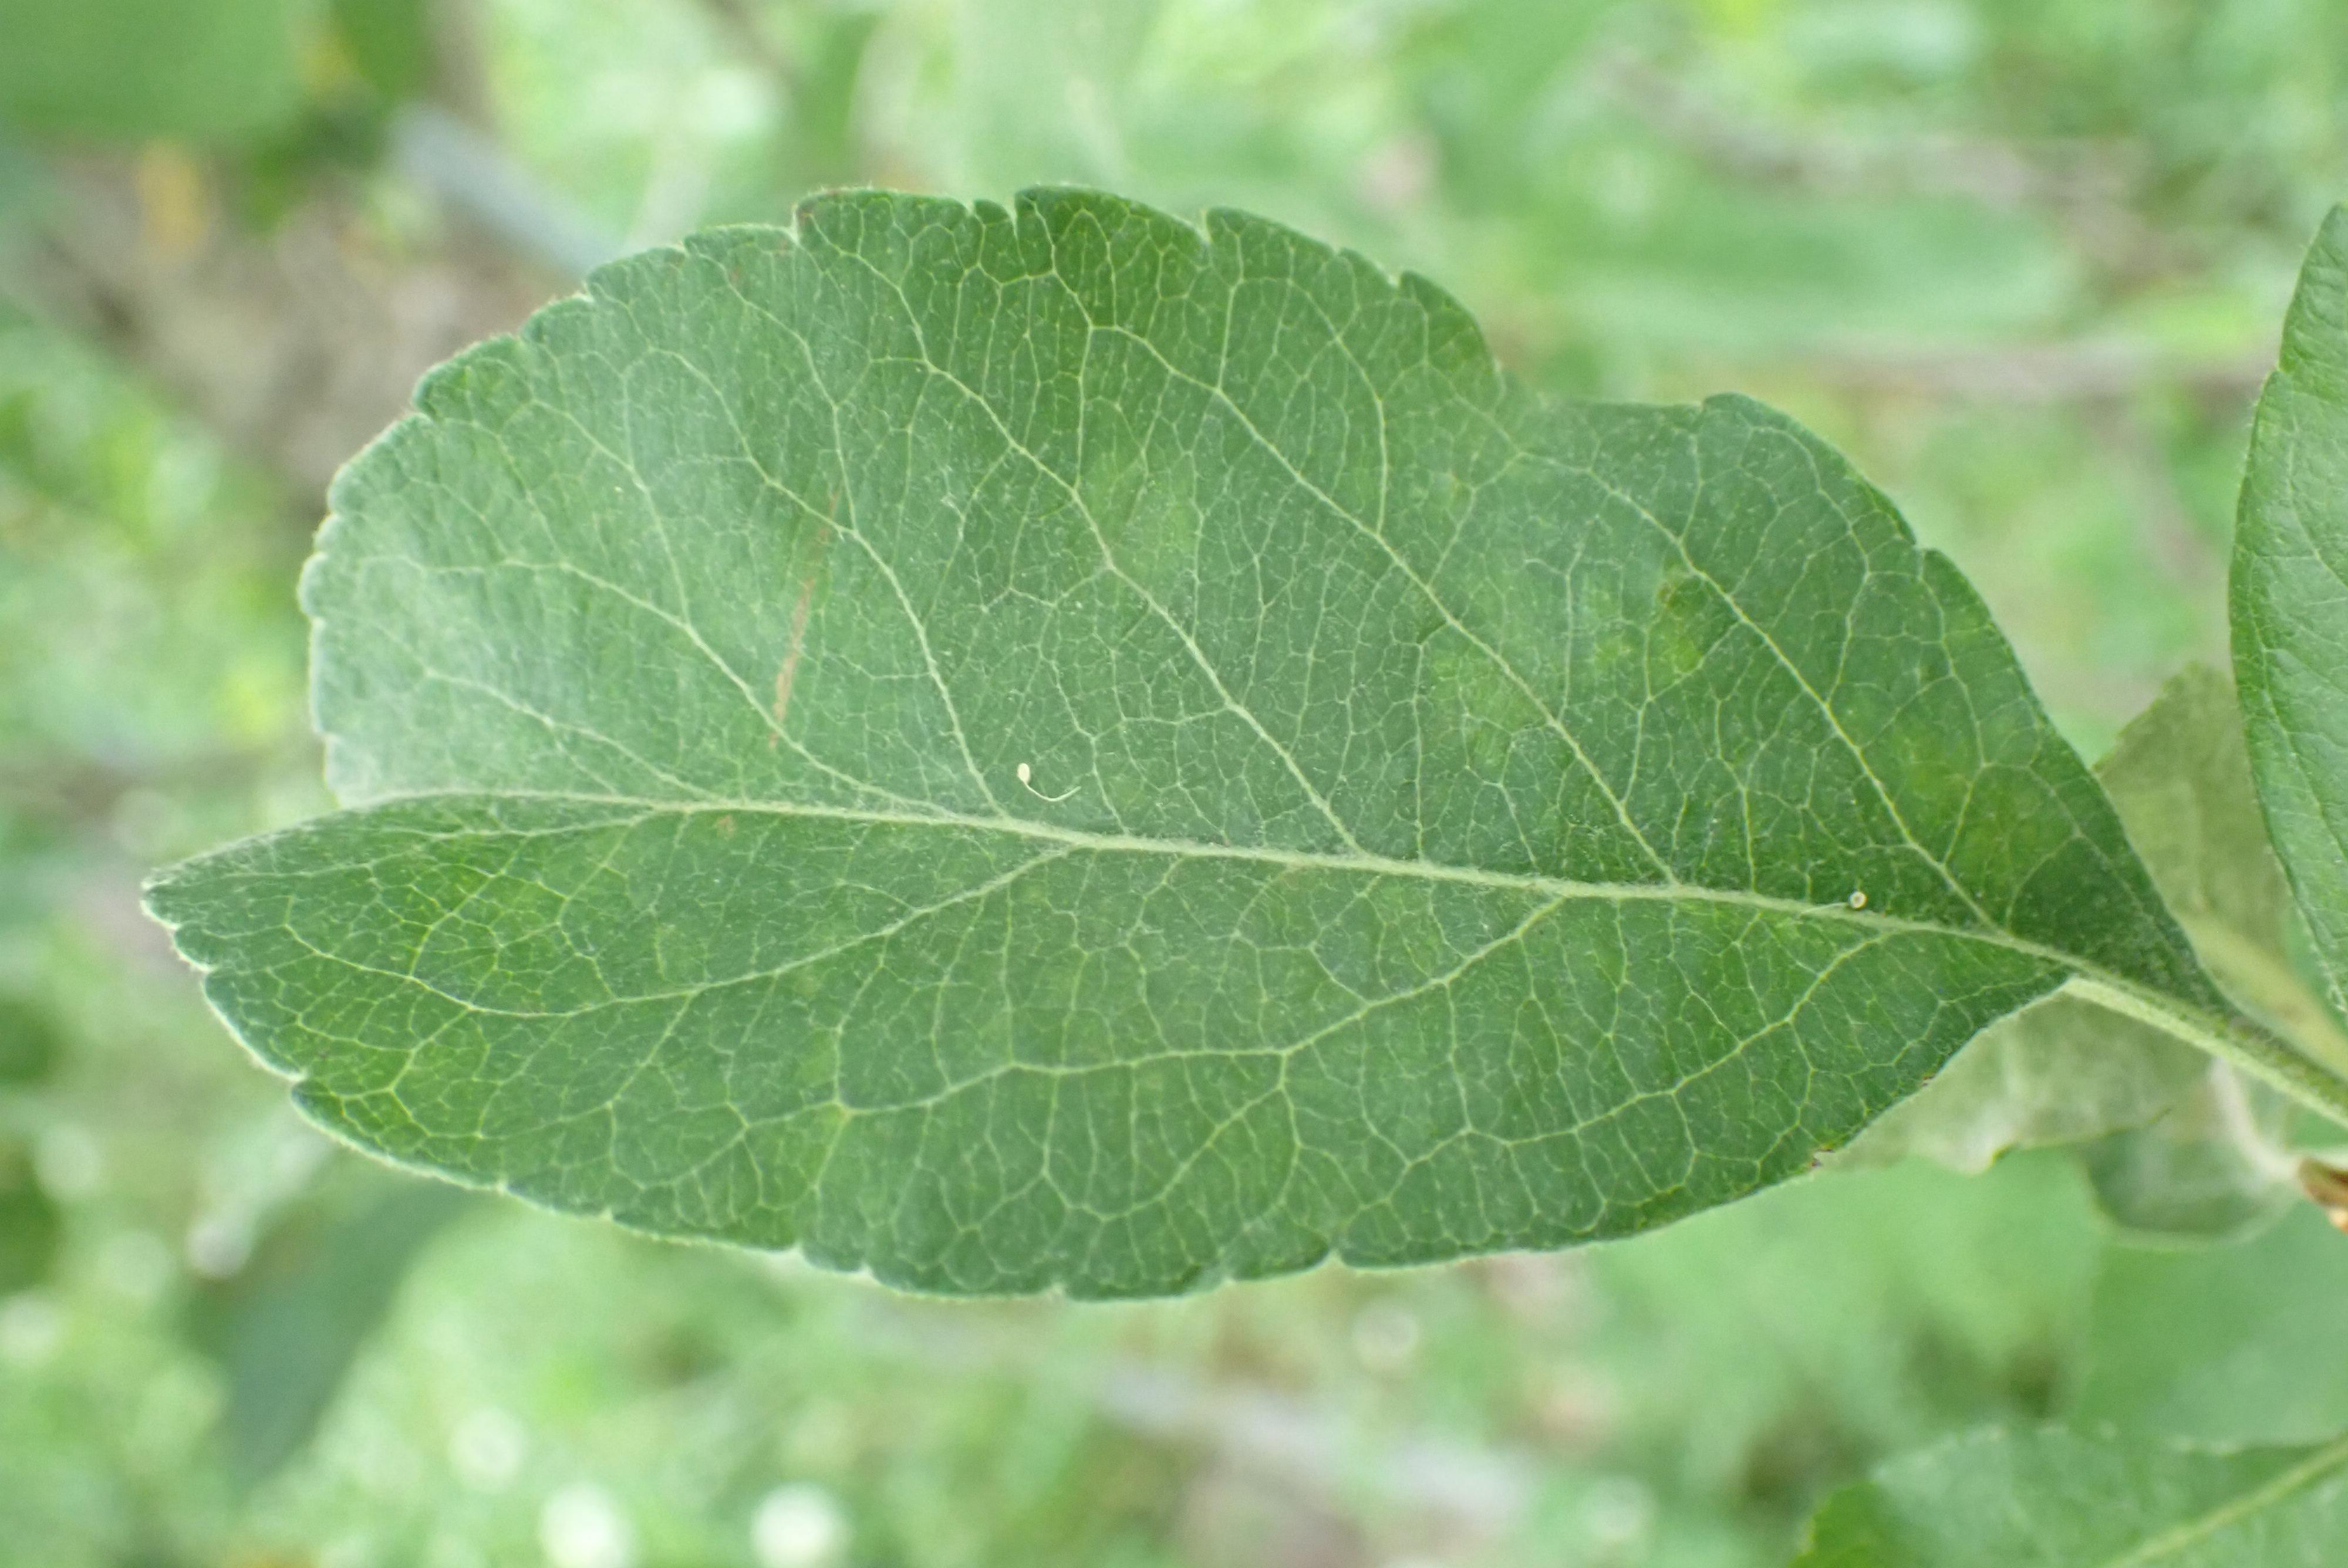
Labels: scab